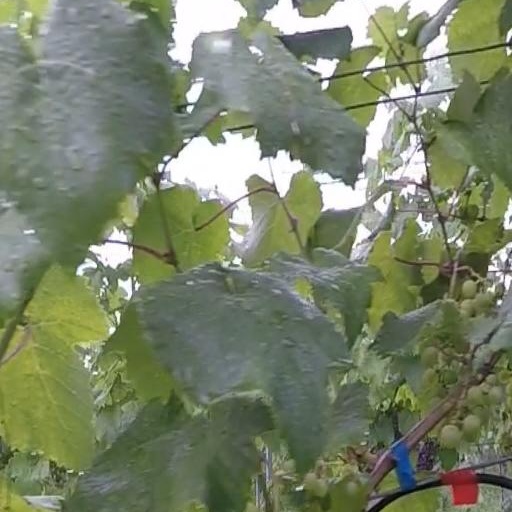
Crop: grape